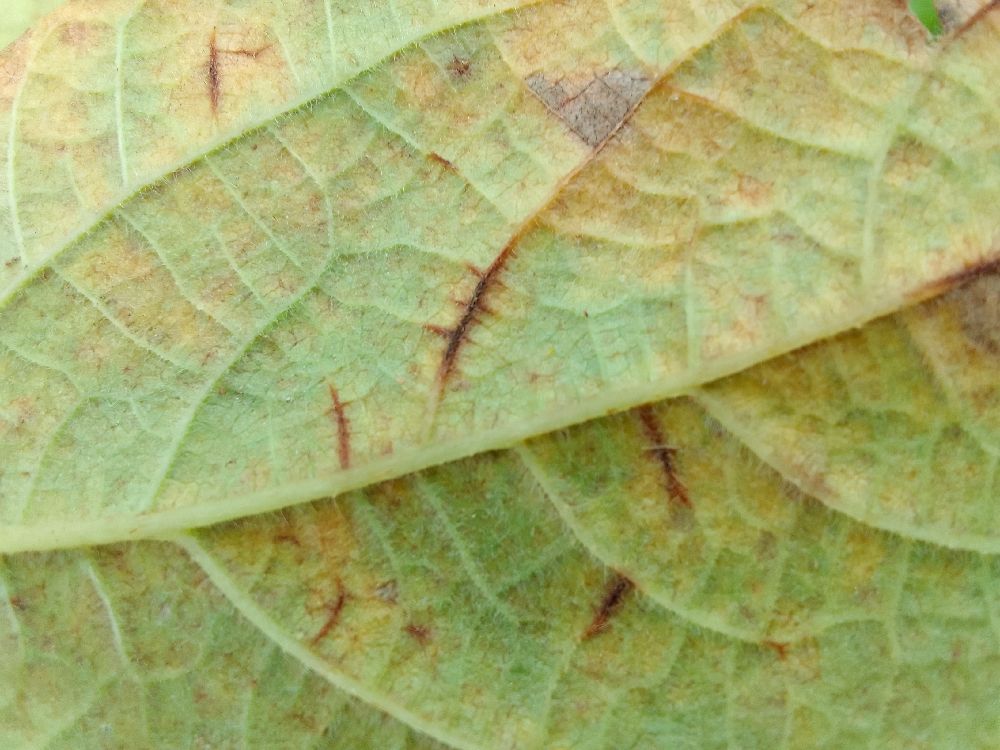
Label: anthracnose